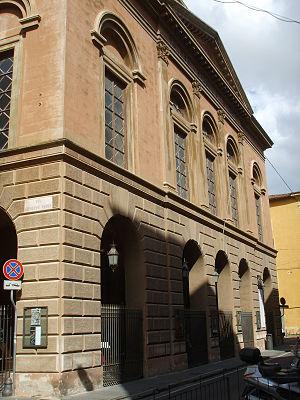
Le Teatro Verdi est le principal théâtre de Pise. Il est considéré comme un des plus élégants théâtres de tradition italienne et un des plus réussis comme exemple d'architecture théâtrale du XIXᵉ siècle. Projeté en 1865, il a été inauguré le 12 novembre 1867.